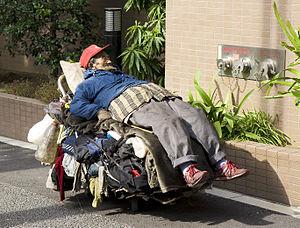
Un sans abri âgé à Tokyo. Español: Persona sin hogar mayor, en las calles de Tokio. Türkçe: Evsiz adam, Tokyo.